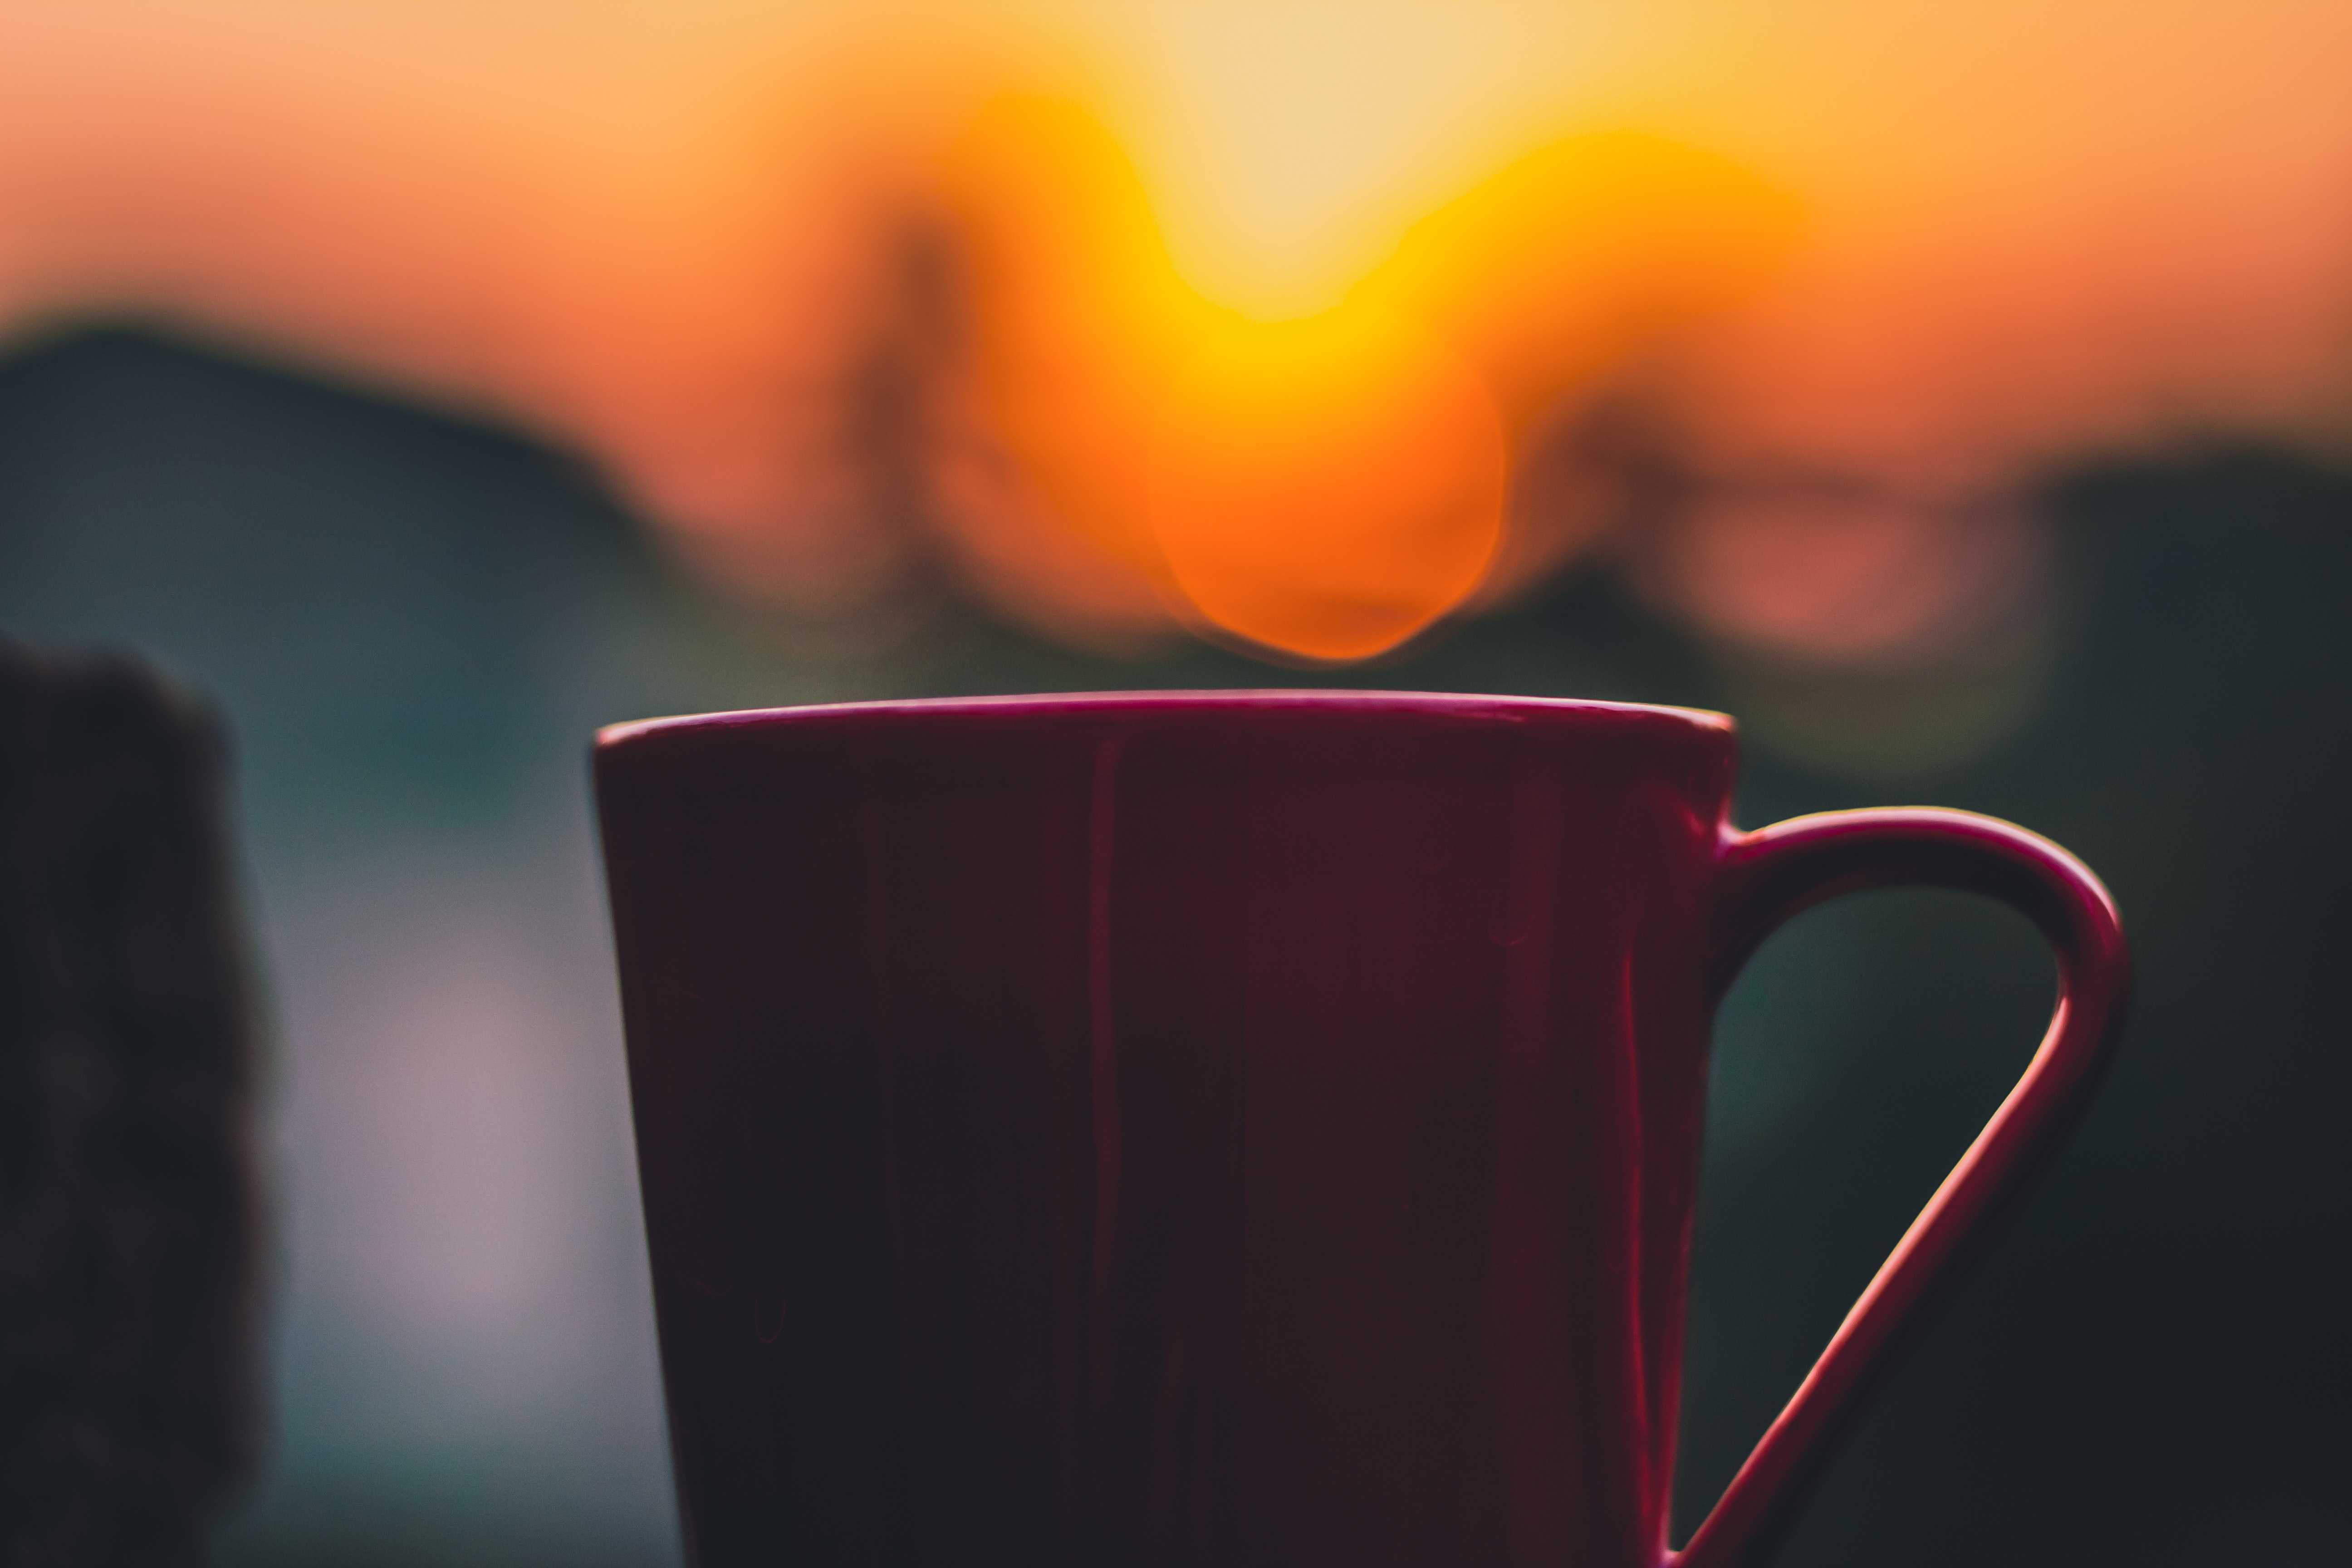
light, cup, coffee cup, macro photography, close up, still life photography, computer wallpaper